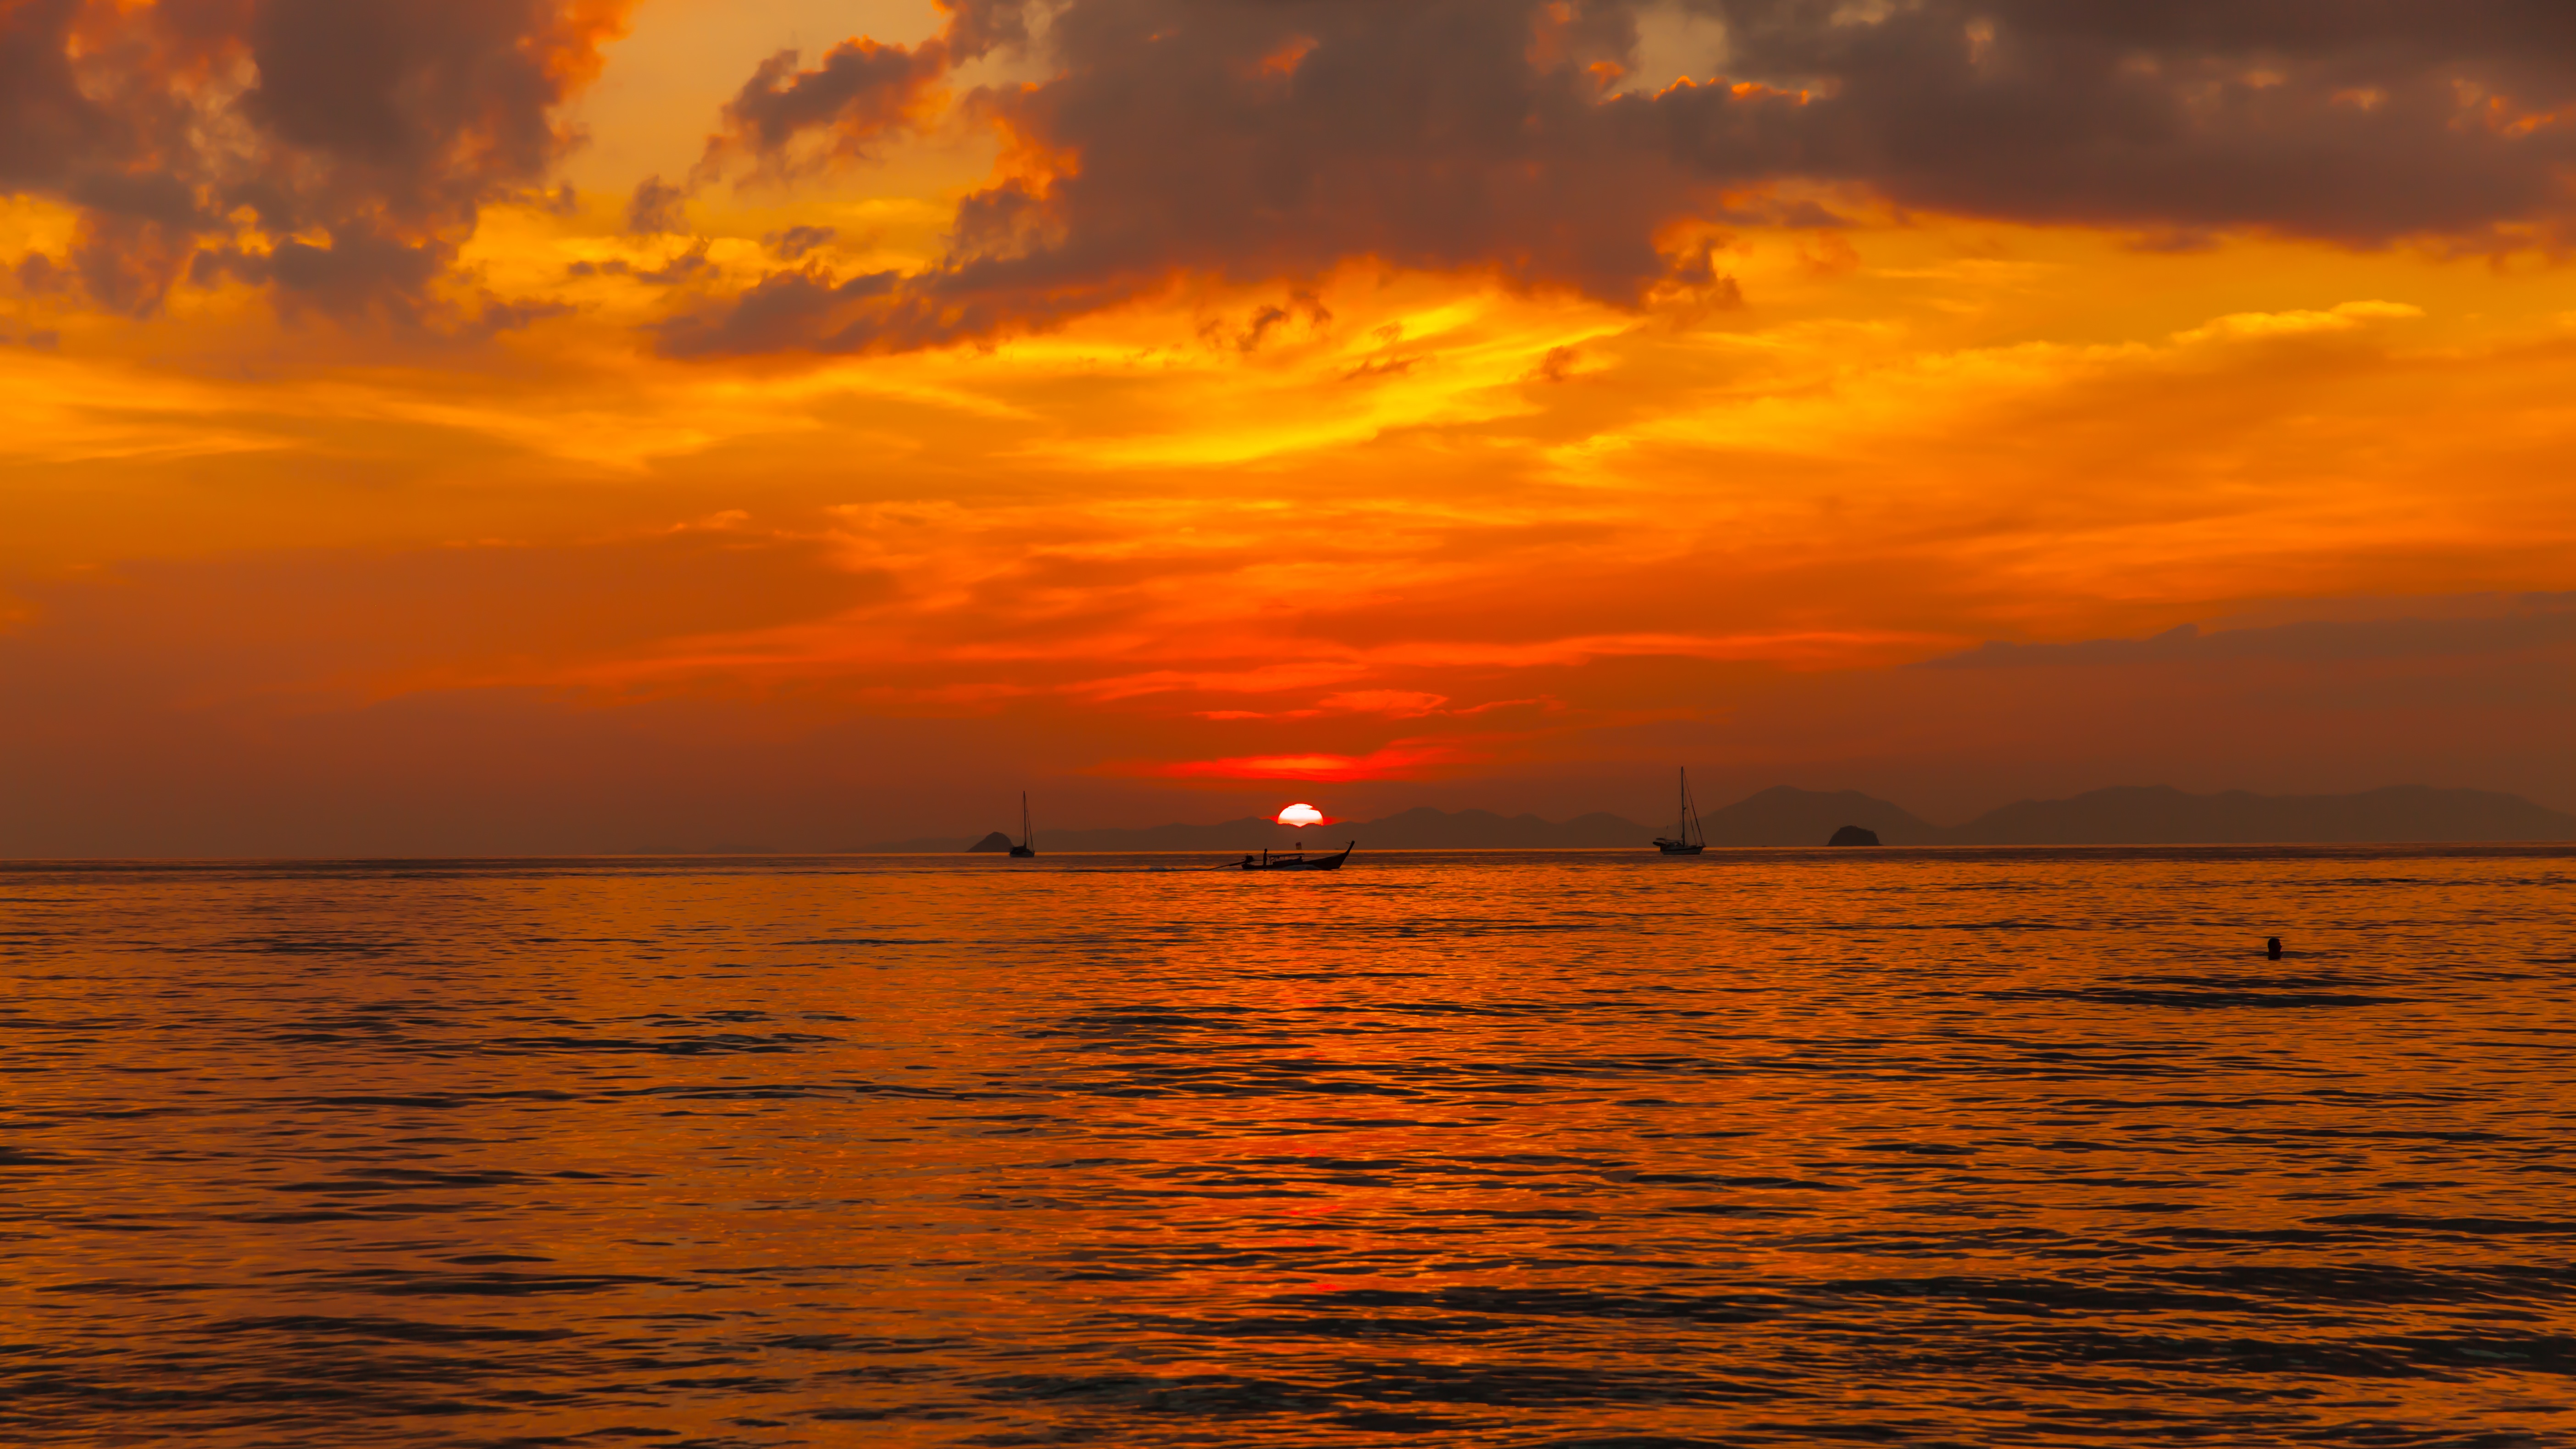
sea, coast, ocean, horizon, cloud, sky, sun, sunrise, sunset, sunlight, morning, dawn, dusk, evening, reflection, afterglow